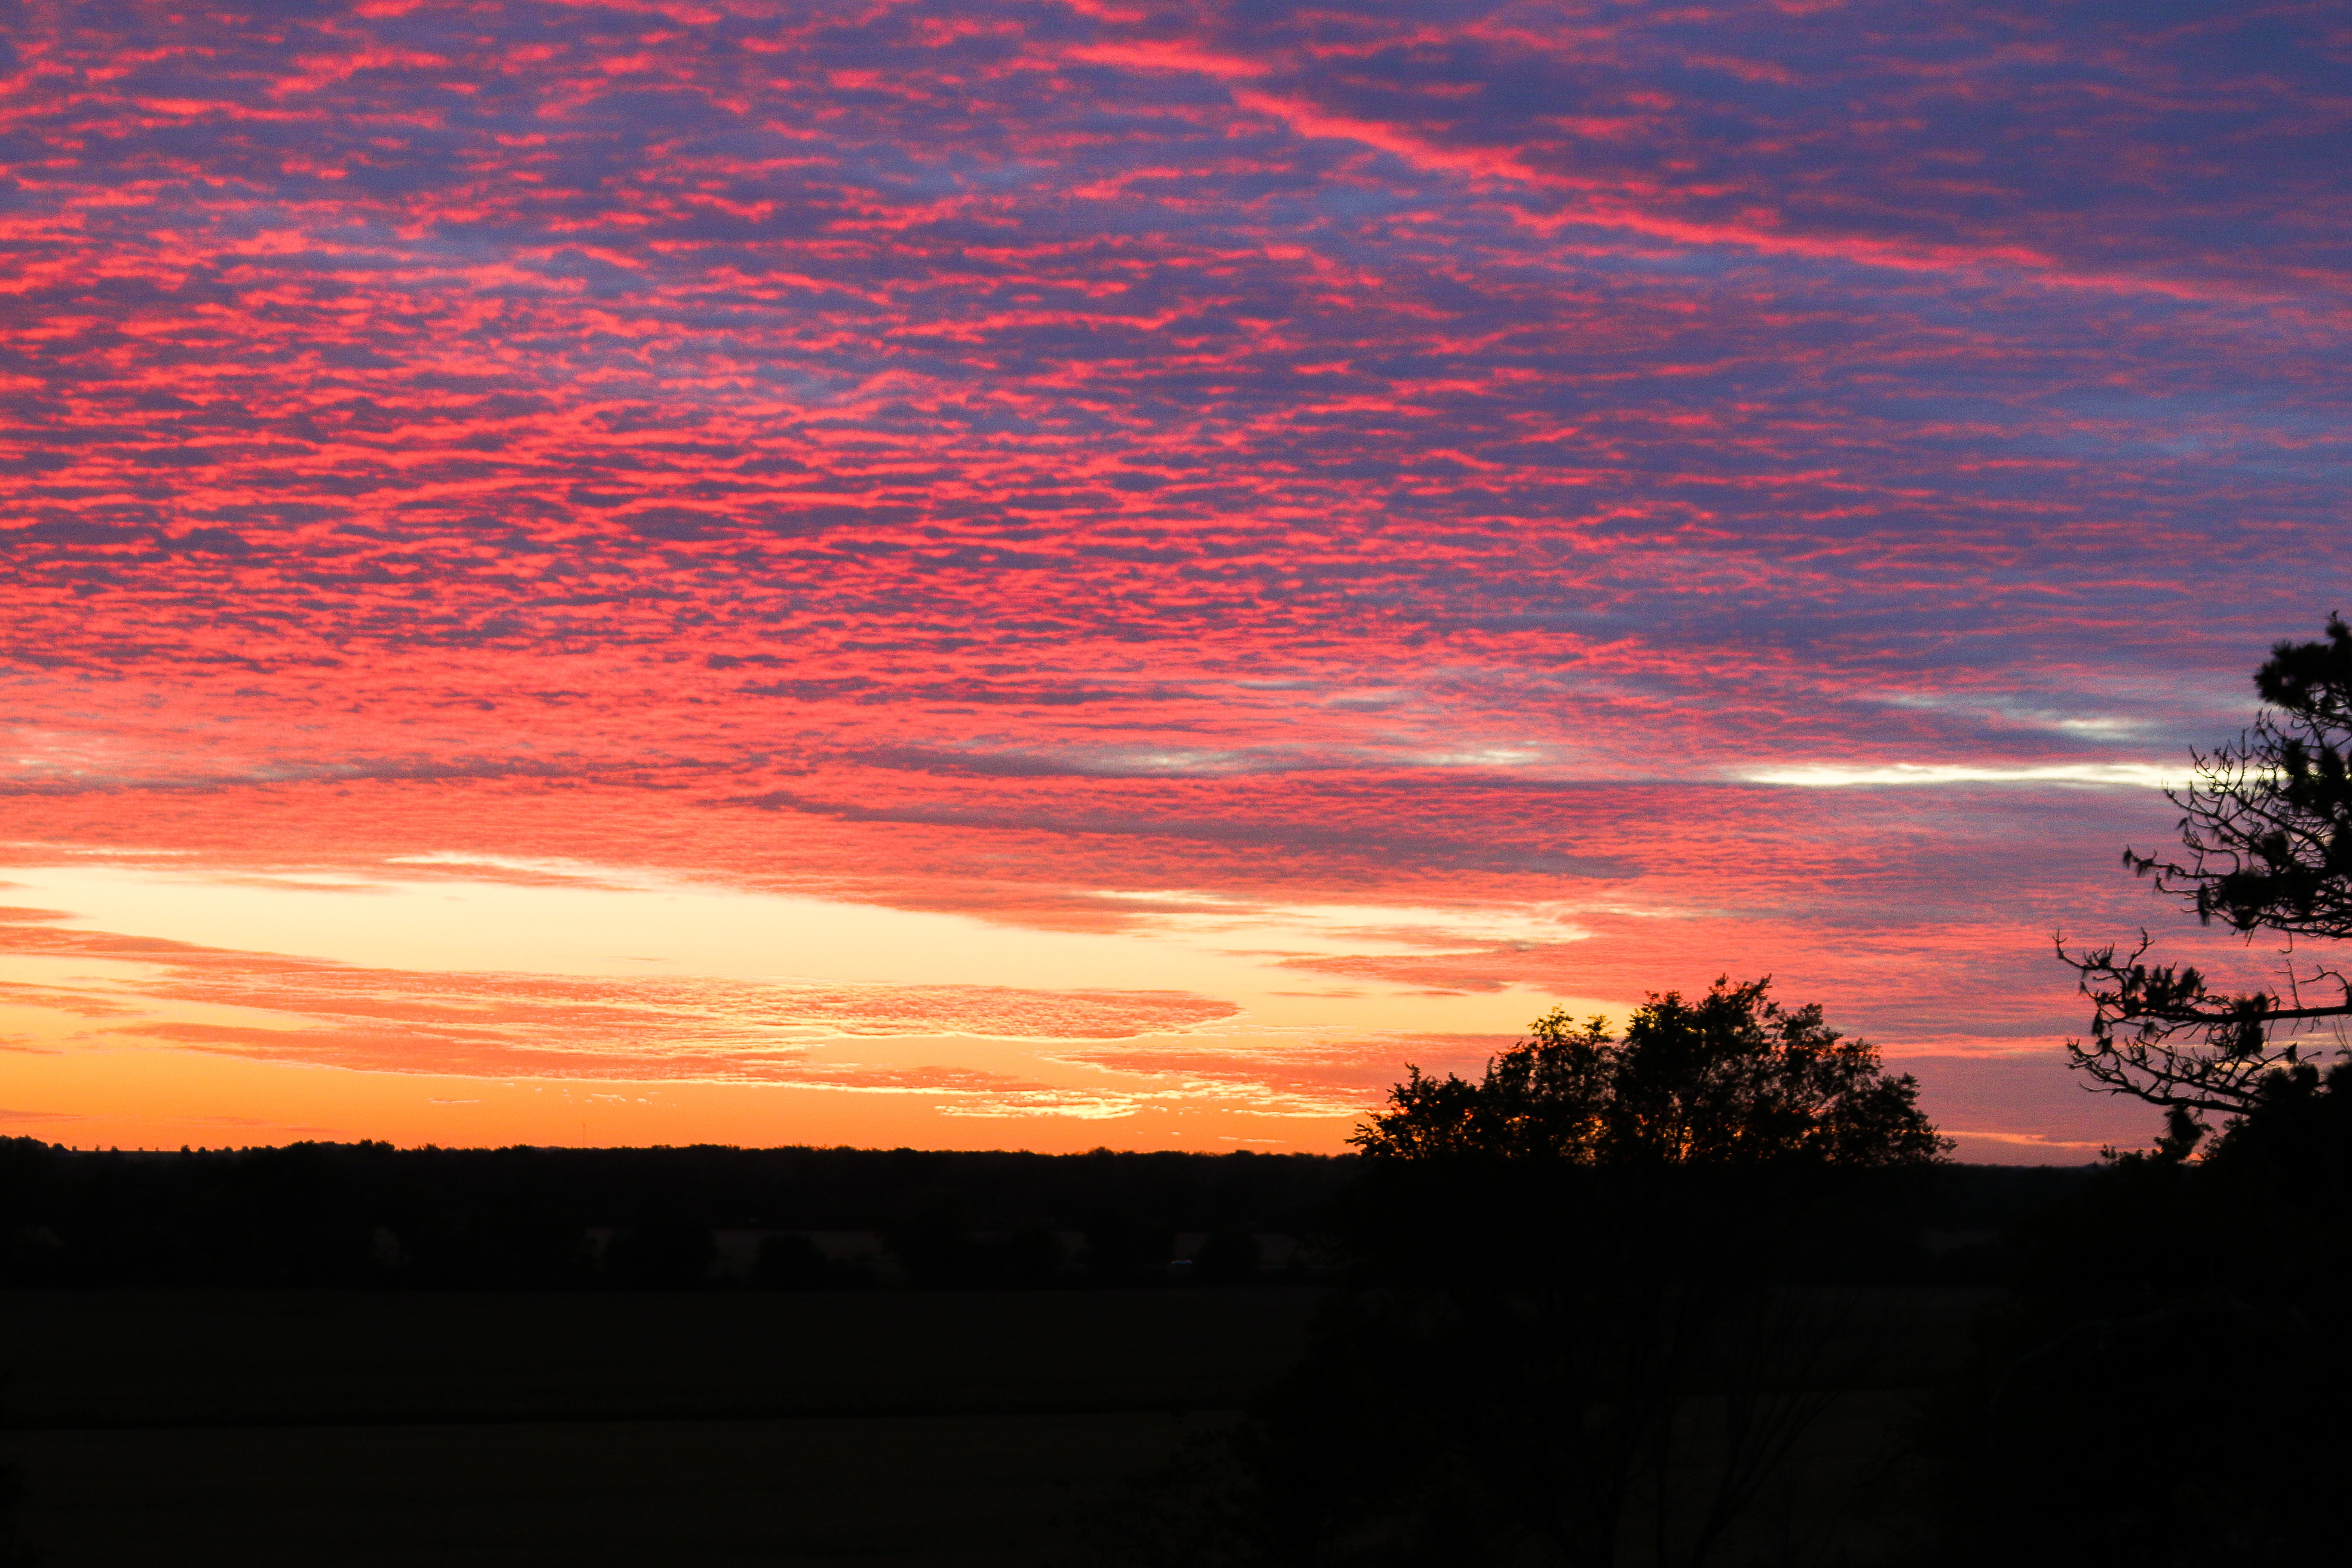
landscape, horizon, silhouette, cloud, sky, sunrise, sunset, countryside, cloudy, morning, dawn, atmosphere, summer, dusk, evening, colorful, afterglow, red sky at morning